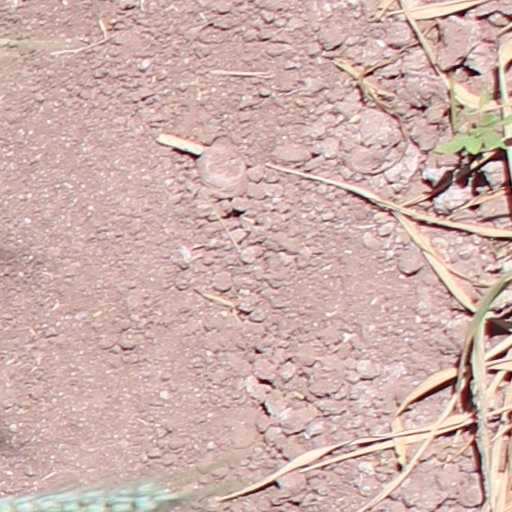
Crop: wheat